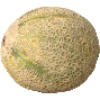
Label: Cantaloupe 2